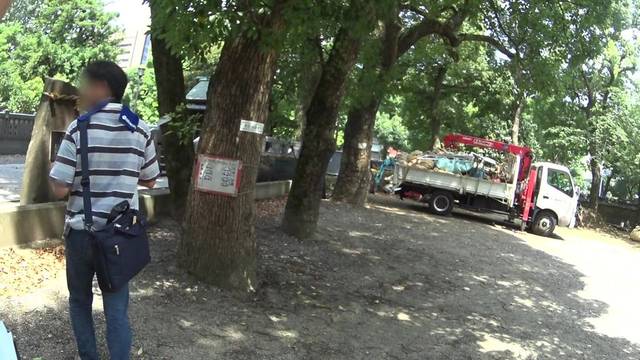
Region: Japan
Coordinates: 35.658, 139.75